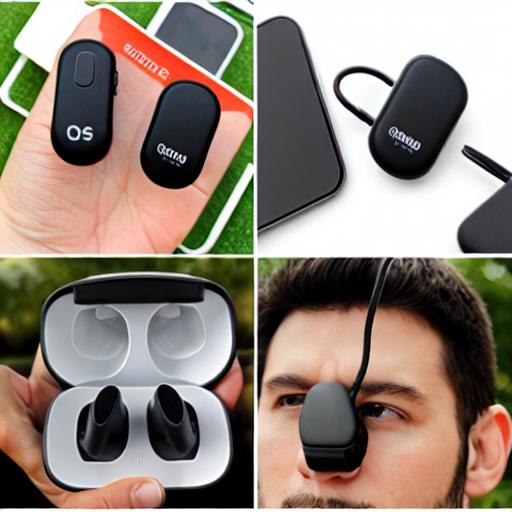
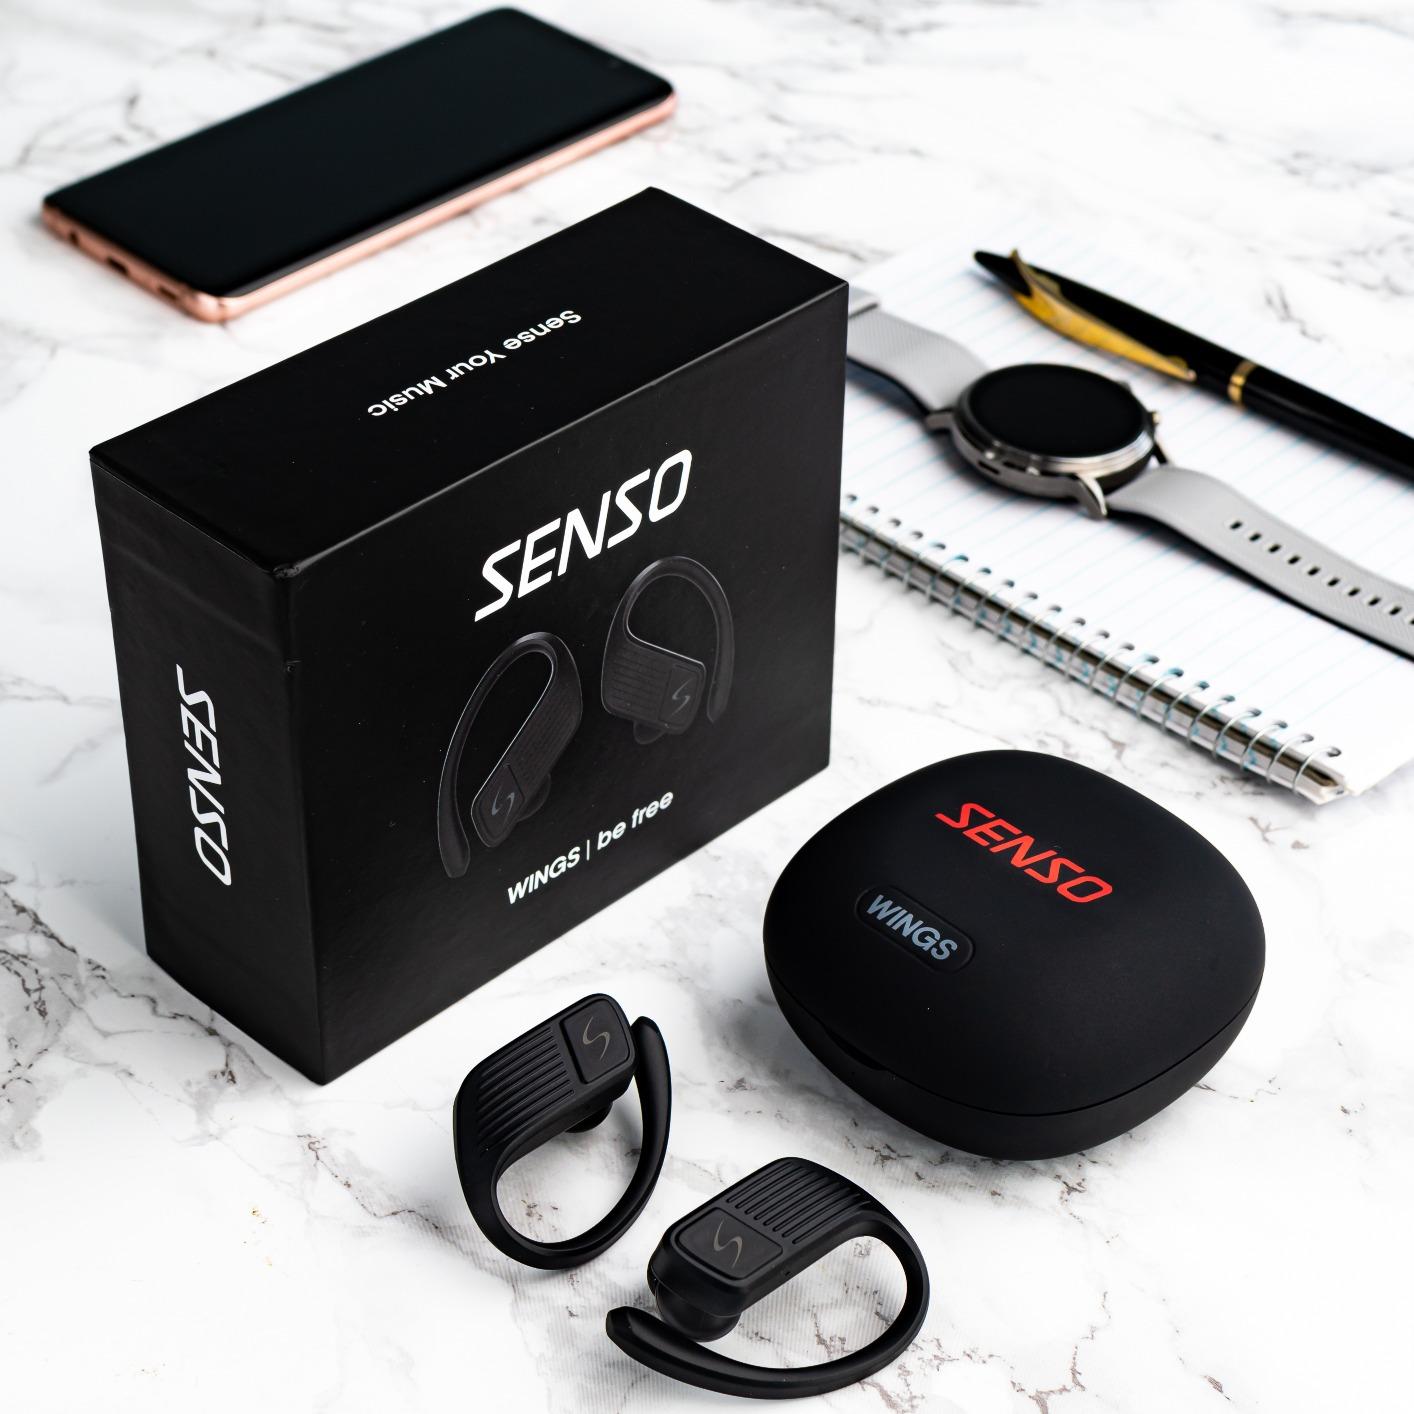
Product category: earbuds
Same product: no